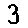
Label: 3